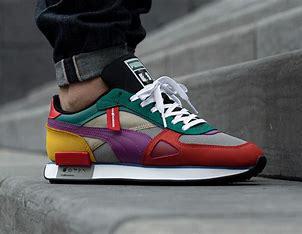
Brand: Puma
Model: Future Rider